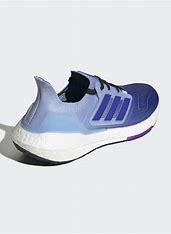
Brand: Adidas
Model: Ultraboost 22 Lauf